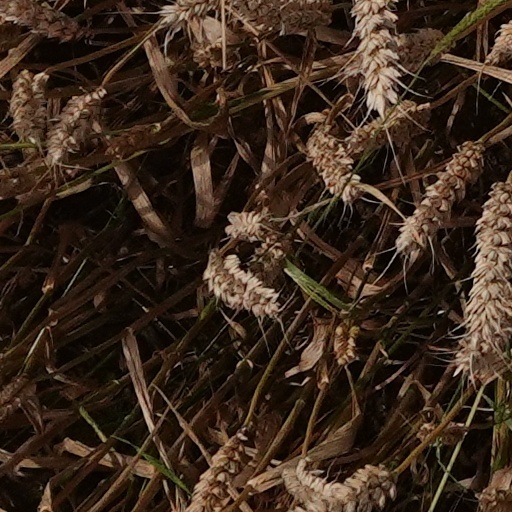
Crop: wheat